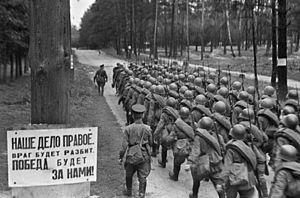
Recrues partant pour le front durant la mobilisation, Moscou. Русский: «Мобилизация. Колонны бойцов движутся на фронт», Москва.